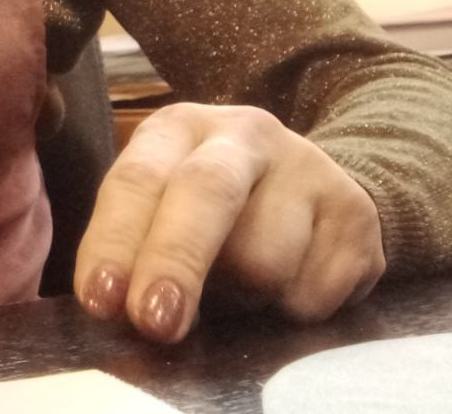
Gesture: no_gesture